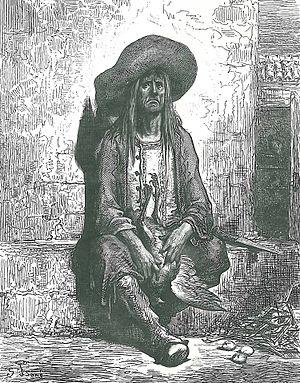
La Poule aux œufs d'or est la treizième fable du livre V de Jean de La Fontaine situé dans le premier recueil des Fables de La Fontaine, édité pour la première fois en 1668.